Aimé Morot

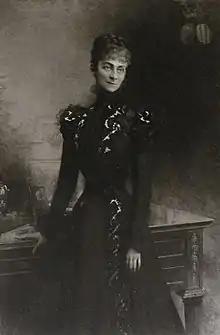
"Son altesse royale la duchesse d'Alençon" Duchess Sophie Charlotte in Bavaria (1847–1897), no date.

After producing a number of classical and figure paintings at the beginning of his career ("e.g." "Hériodiade" (1880), "Le Bon Samaritain" (1880), "Jésus de Nazareth" (1883), "Temptation of St. Anthony", "Dryade" (1884)) he went on to become a society portraitist. Among others he painted "Madame Bertinot" (1880), "Madame Agache" (1881), "Comtesse de Fontarce" (1885), "Son Altesse Royale la Duchesse d'Alençon" Duchess Sophie Charlotte in Bavaria, "Madame Archdeacon-Boisseaux" (1895), "Madame Méring" (1895), "Baron Alphonse James de Rothschild" (1898), the most famous French socialite of the Belle Epoque Countess Élisabeth Greffulhe, the painter "Édouard Detaille" (1899), "Monsieur Gustave Eiffel" (1905), the "Duc de Doudeauville", "Madame Aymé Darblay" (1902), "Pastor Goulden" (1906), and "Frère et Soeur" (Brother and sister), which was exhibited at the Salon de Paris in 1911.